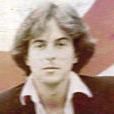
Age: 21